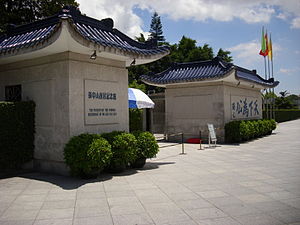
Zhongshan / Historie
Sun Yatsen-museet i Zhongshan
Zhongshan er en by på præfekturniveau i provinsen Guangdong i Folkerepublikken Kina. Den er omgivet af Zhuhai mod syd, Jingmen i vest, Foshan i nord og Guangzhou i nordøst. Mod øst ligger Perleflodens hovedudløb til det Sydkinesiske Hav. Zhongshan er med et areal på 1.800 km² det næstmindste af 21 bypræfekturer i Guangdong. Det har 1,38 millioner indbyggere, og en befolkningstæthed på 767 indb/km². Zhongshan er hjemstavn for 700.000 kinesere i Hongkong og Macao.